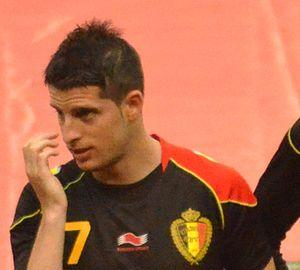
Kevin Mirallas avant un match amical contre les États-Unis.